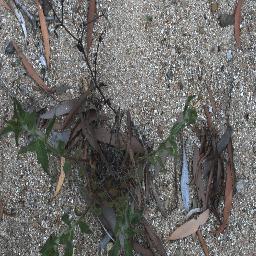
Label: siam_weed